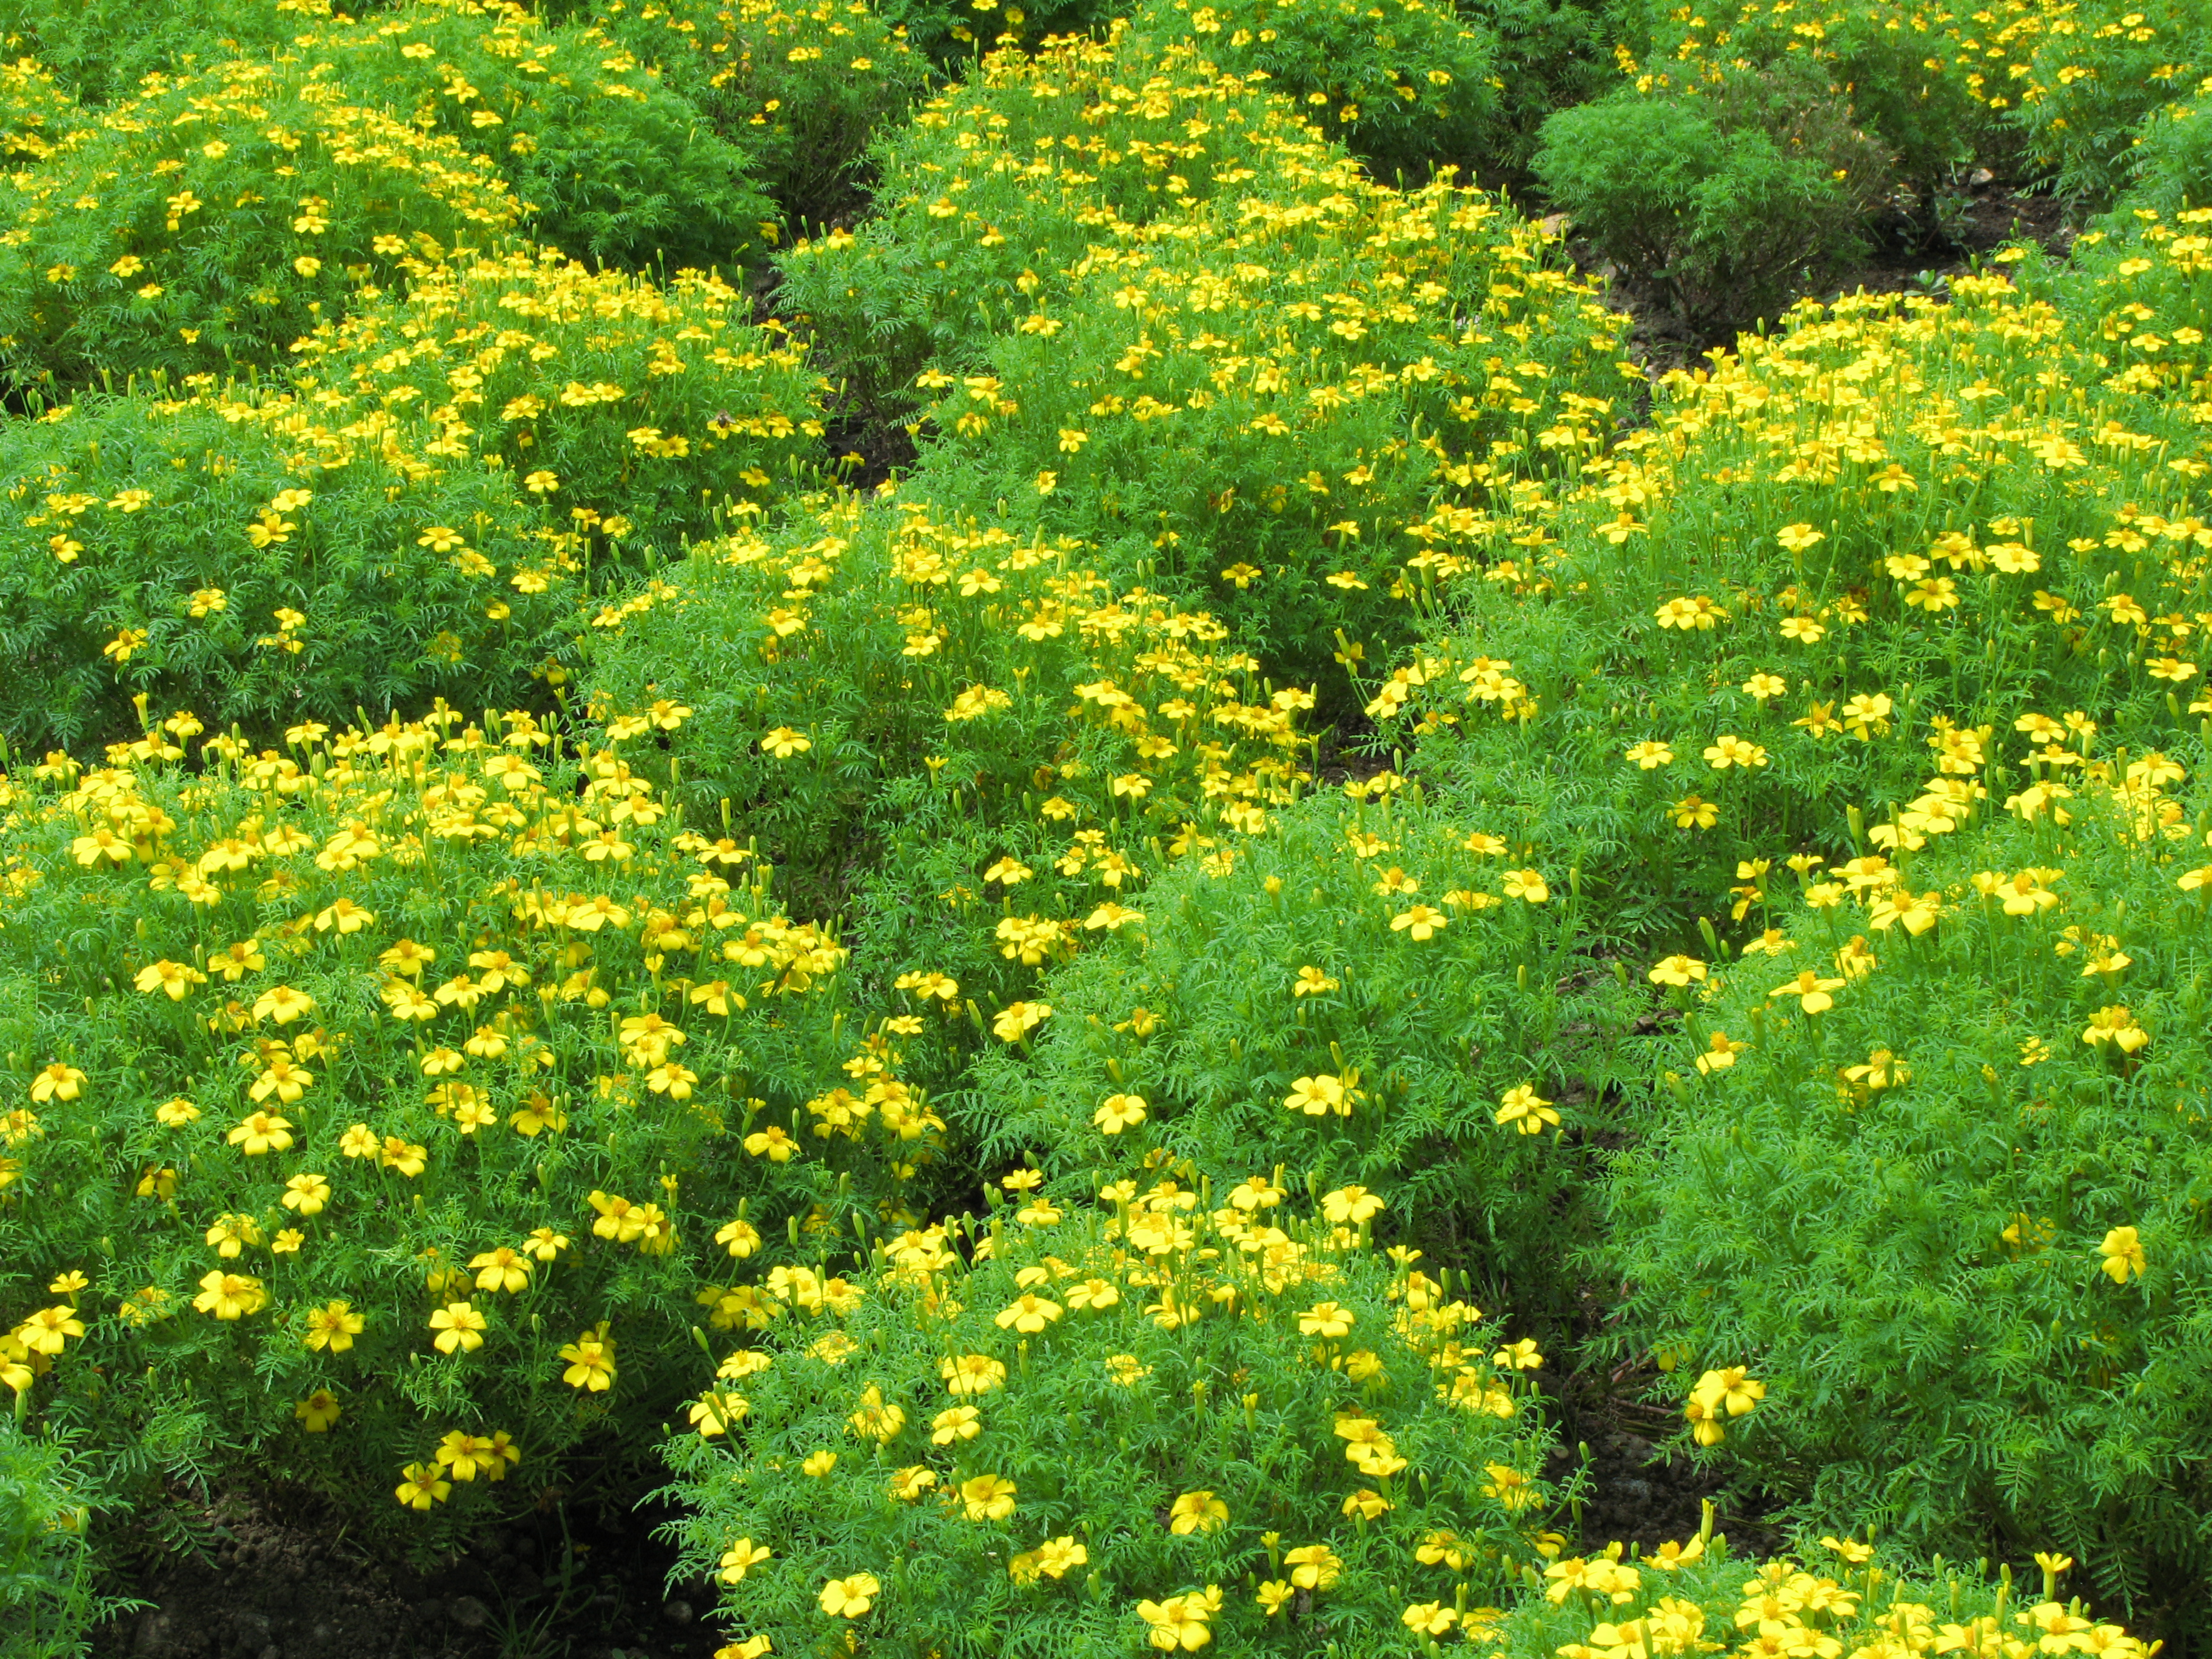
plant, meadow, flower, pattern, high, herb, flora, wildflower, background, shrub, groundcover, wallpaper, hires, ecosystem, hi, res, resolution, g7, tagetes, tansy, flowering plant, daisy family, subshrub, annual plant, common tansy, land plant, chamaemelum nobile, chrysanths, common tormentil